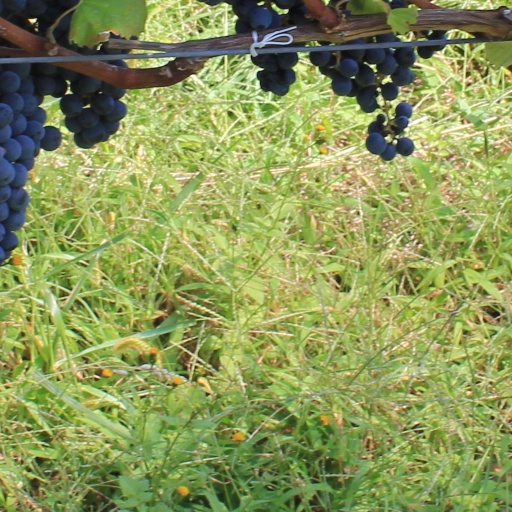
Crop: grape